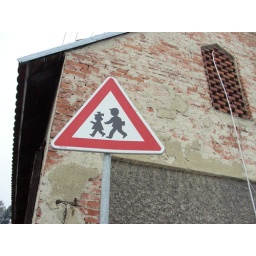
Funny road signs in Nove Hrad (1 of 3)